Universiti Sultan Zainal Abidin

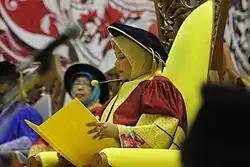
Chancellor Her Majesty Sultanah Terengganu Tuanku Nur Zahirah

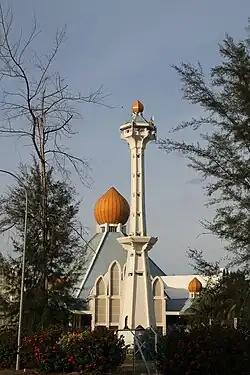
Universiti Sultan Zainal Abidin Mosque

The university operates with two campuses in the city of Kuala Terengganu which are the Medical Campus and the Gong Badak Campus and another campus in Besut (Besut Campus). The Gong Badak Campus focuses on the teaching and research of Islamic knowledge and its harmonisation with other professional courses such as Accountancy, Law, Language, Design and Technology, Social Sciences, and Health Sciences. While the Medical Campus offers Medical and Nursing programs. The Besut Campus was developed with a niche in Biotechnology, Bioresources, Food Industry, IT and Computering. These campuses will have their own specialised field of studies, each with a separate and identifiable niche.